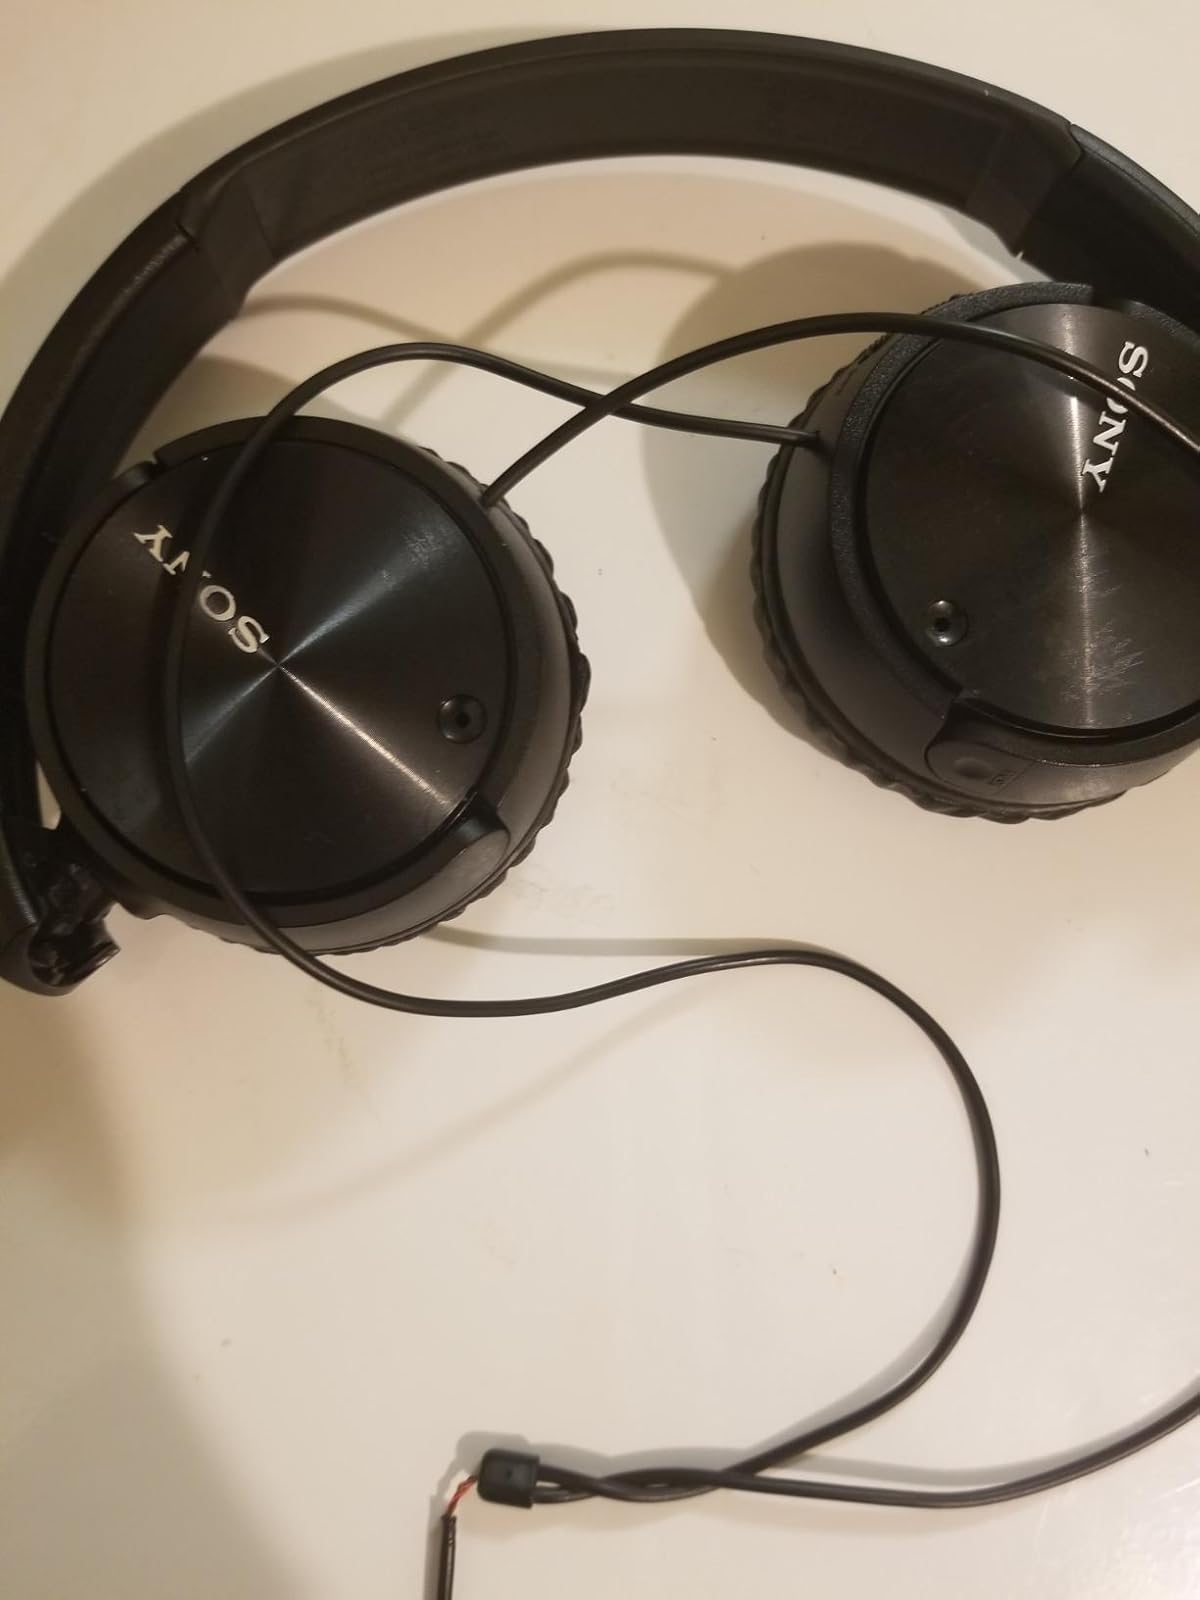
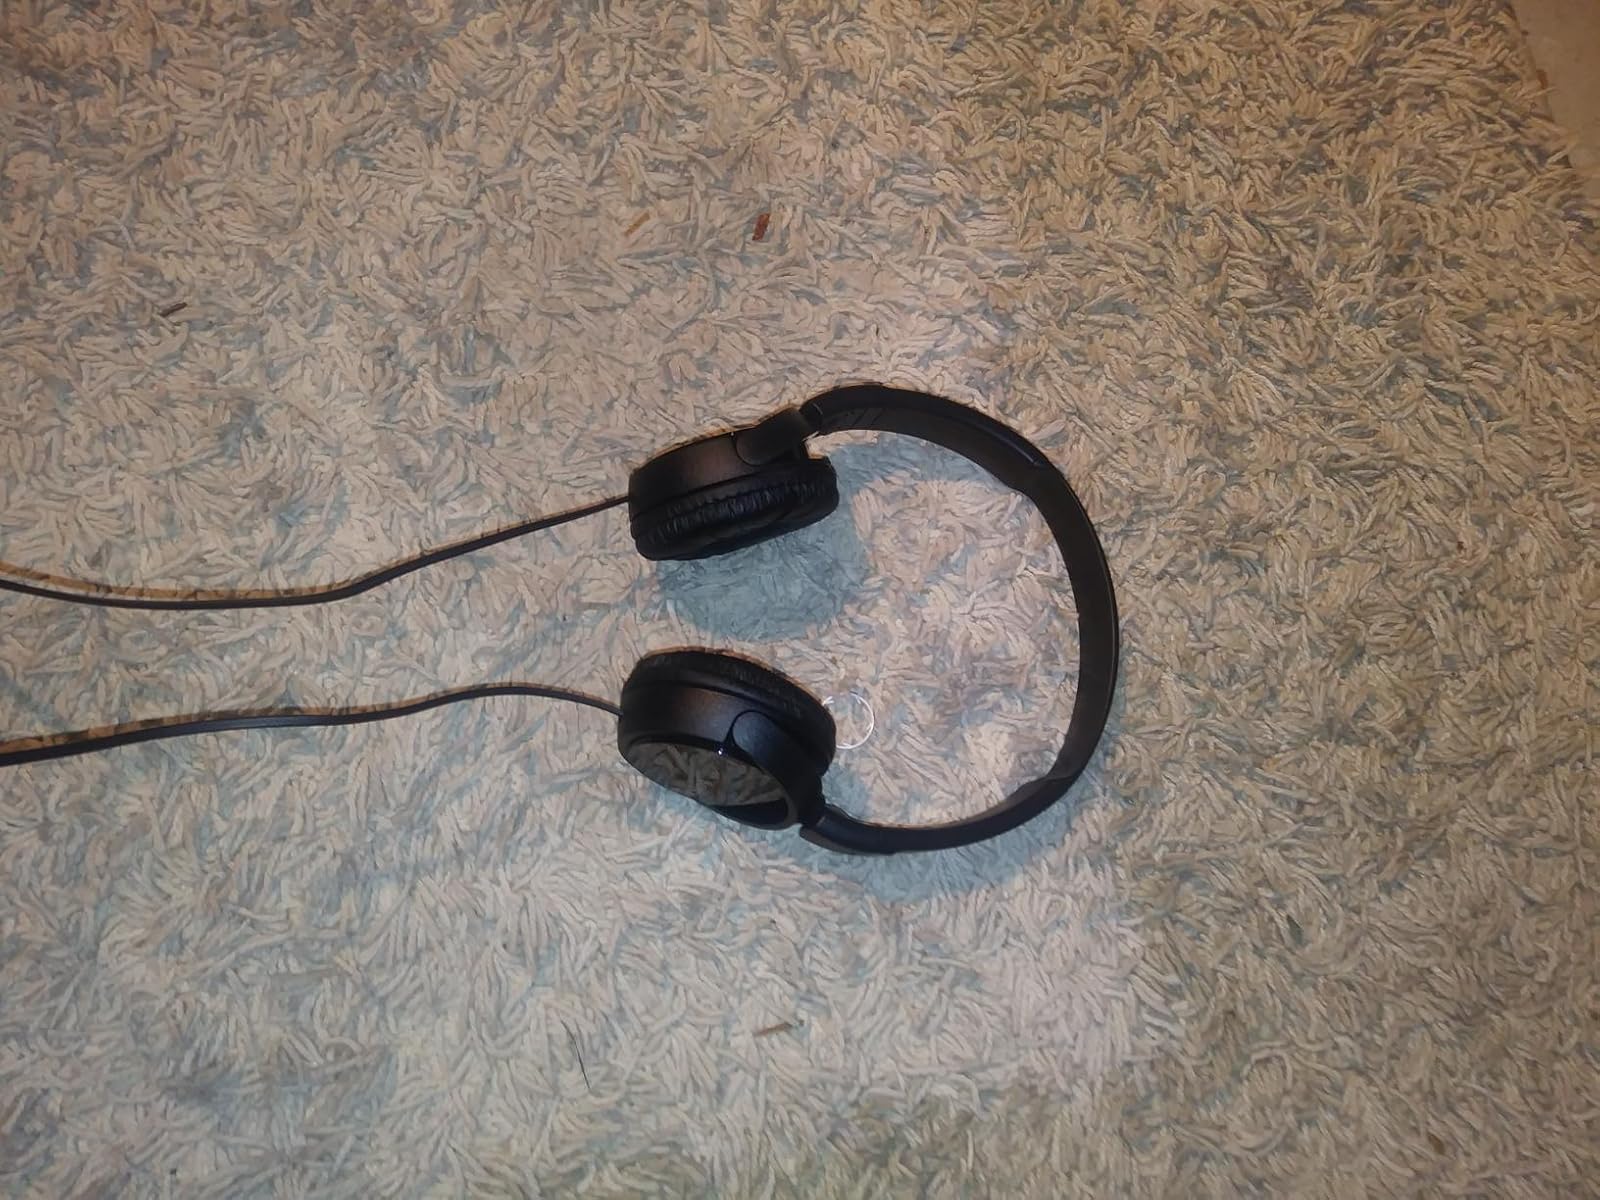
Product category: headphones
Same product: yes